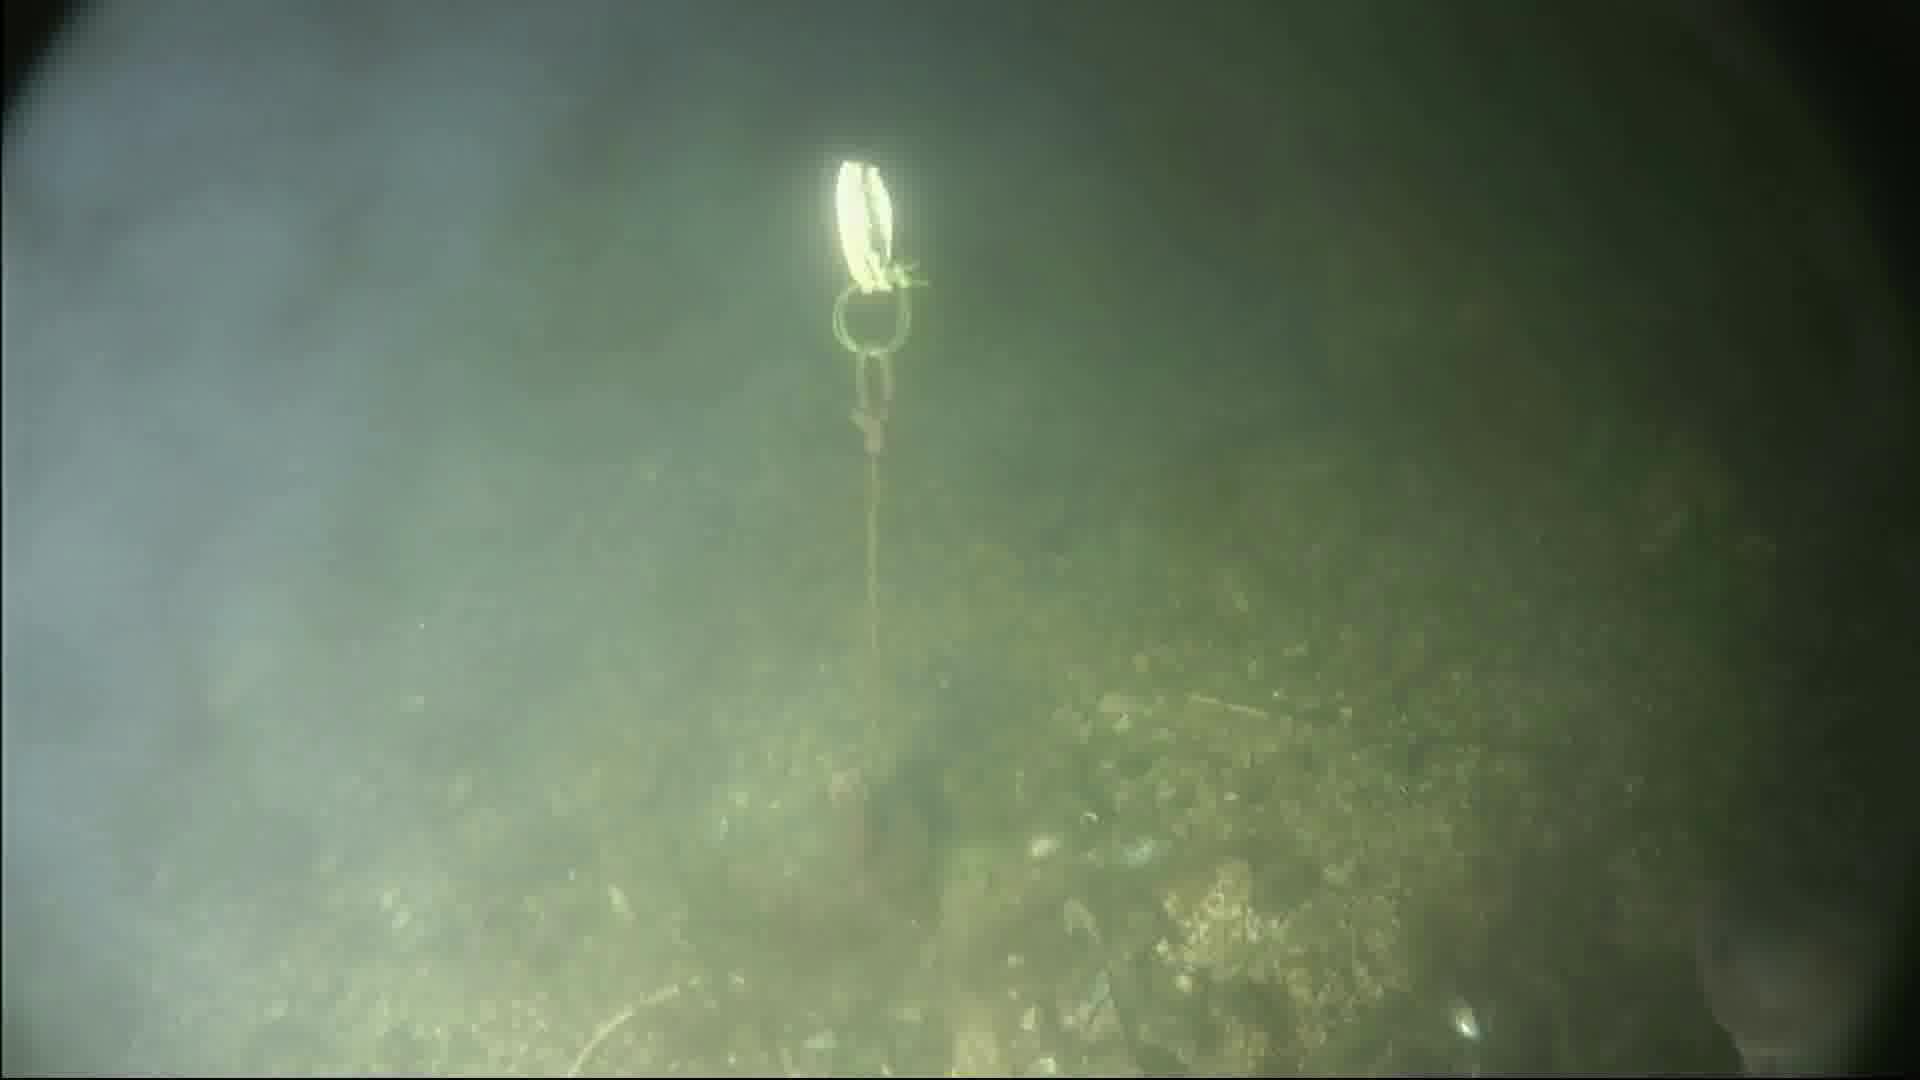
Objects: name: fish
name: crab